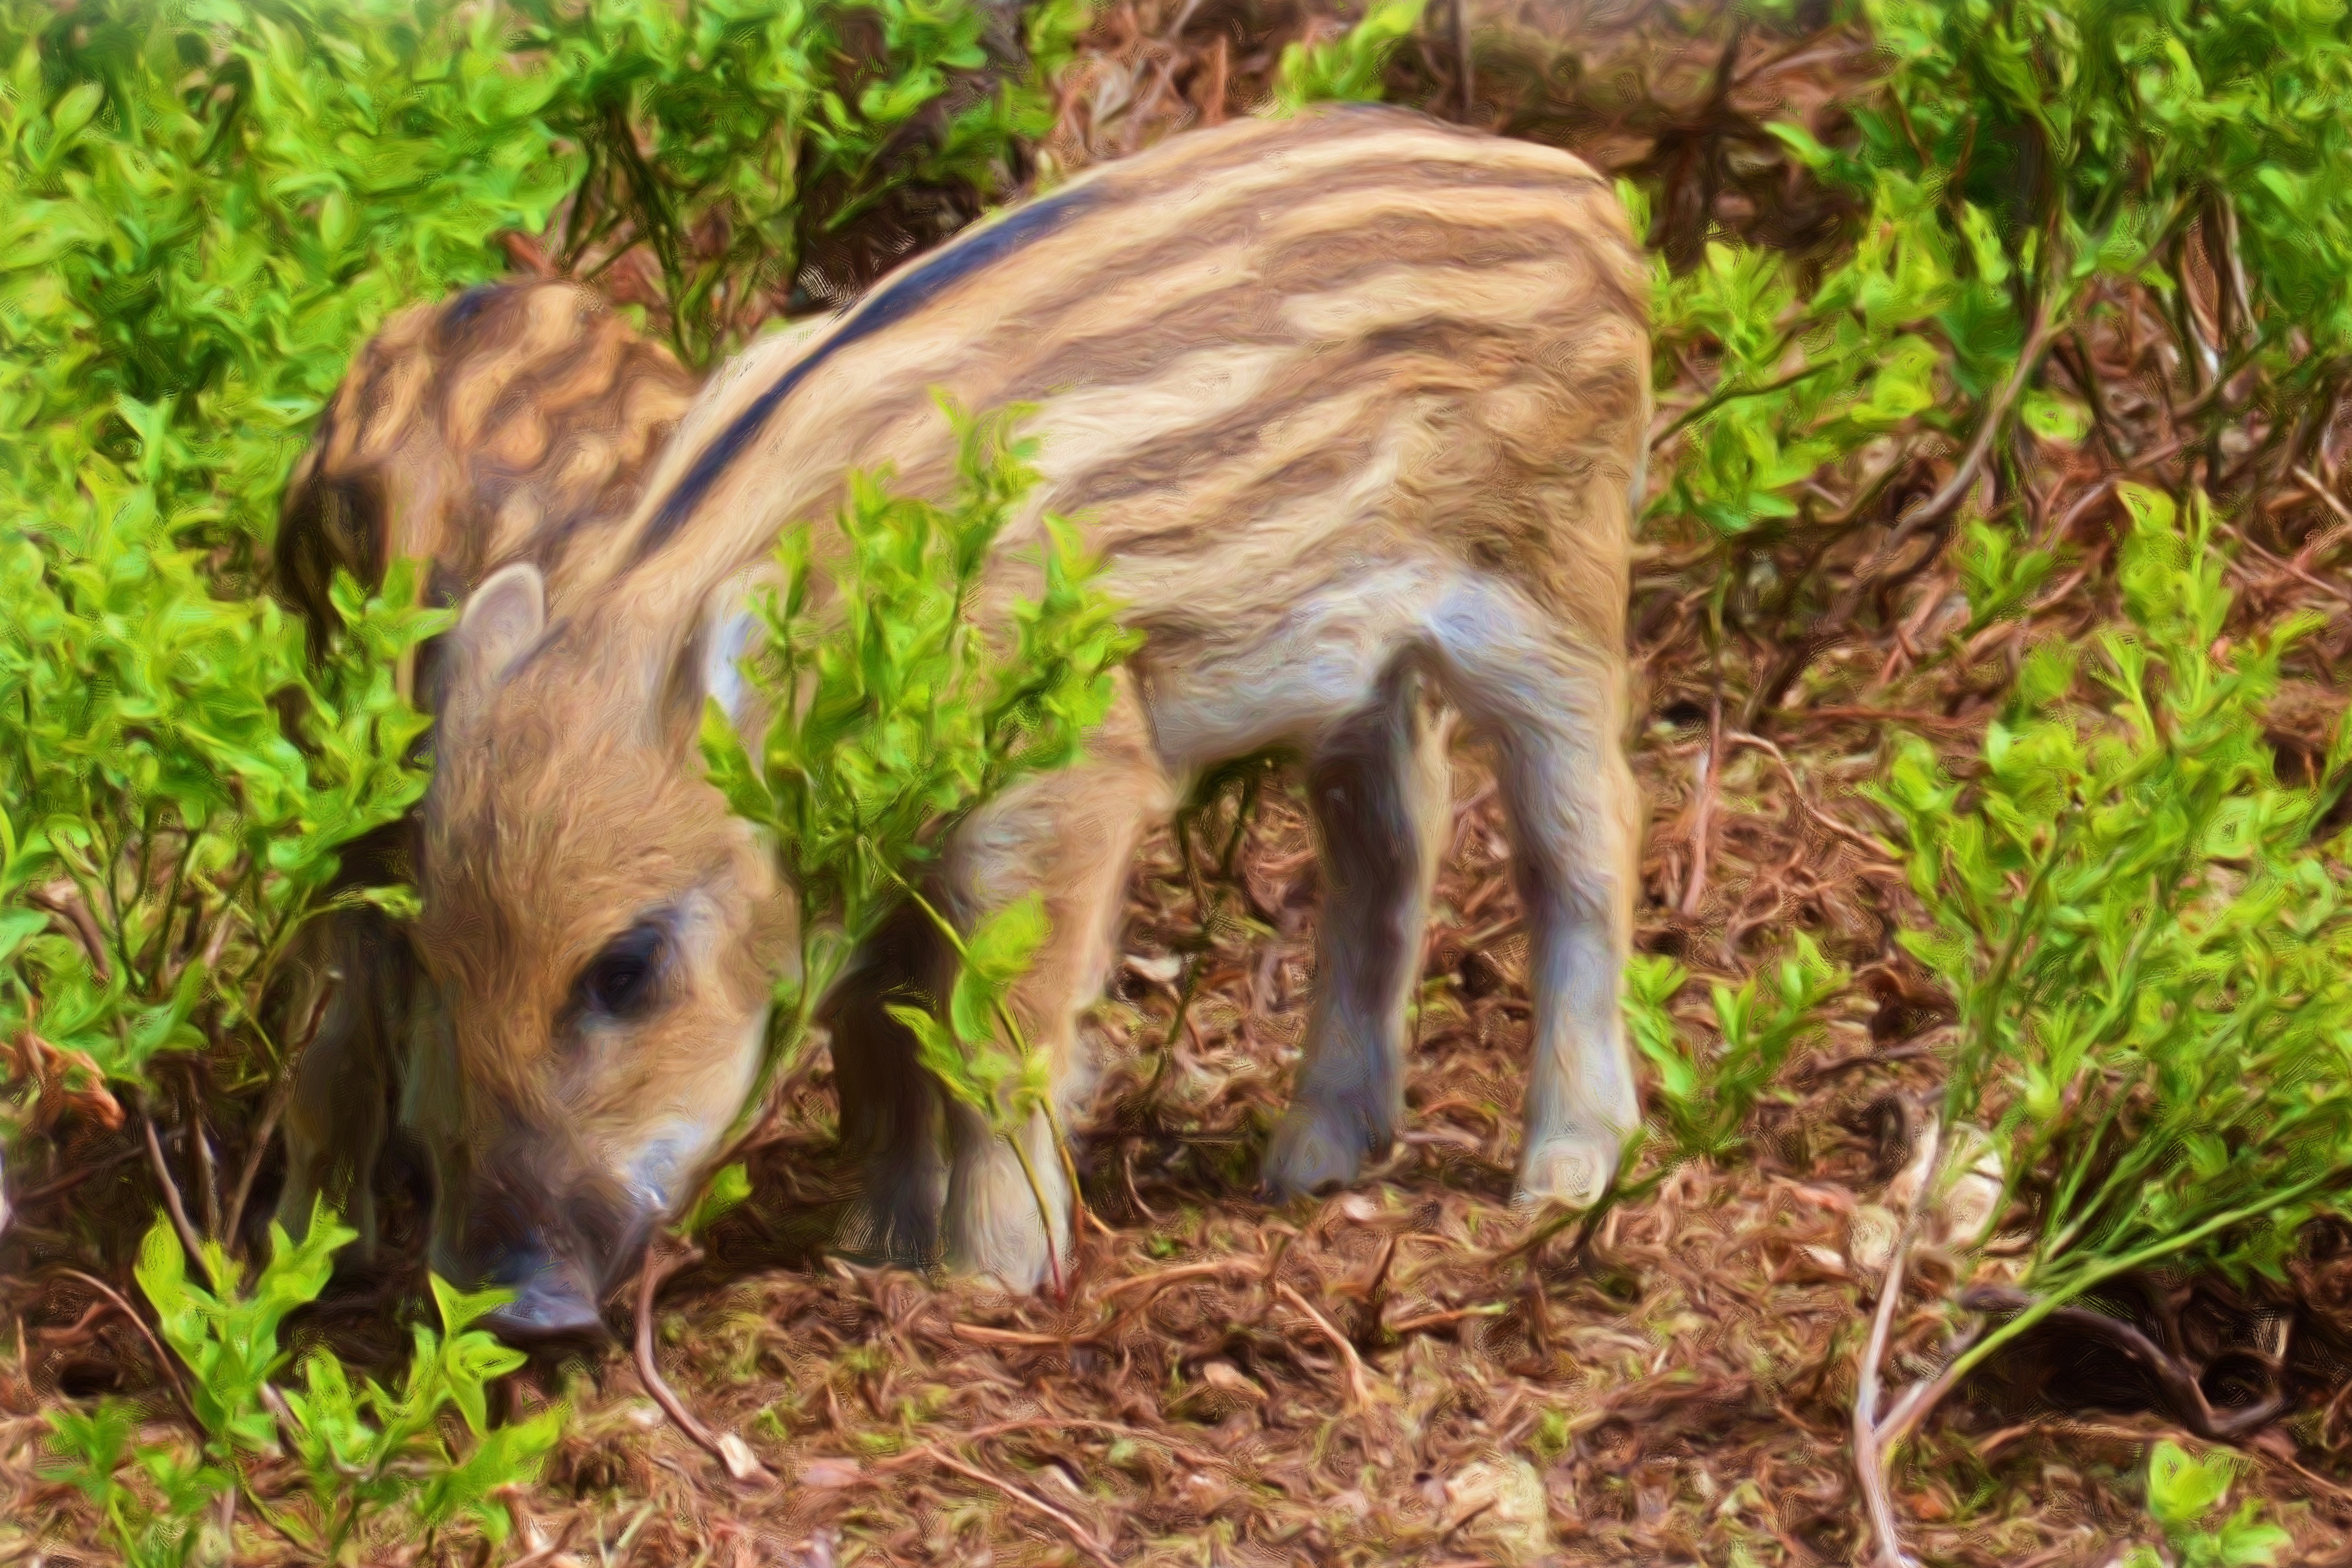
grass, creative, meadow, prairie, wildlife, deer, pasture, grazing, mammal, fauna, artwork, painting, boar, art, digital art, ecosystem, animal portrait, oil painting, photo painting, launchy, white tailed deer